Hyacinthe Rigaud

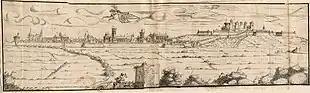
Perpignan in 1642 (ADPO

Hyacinthe's father, Josep Matias Pere Ramon Rigau, was a tailor ("sastre" in Catalan) in the parish of Saint-Jean de Perpignan, "as well as a painter", descended from a line of well-established artists in the Perpignanian basin who had been commissioned to decorate several tabernacles and other panels for liturgical use. Few of these have survived to the present (Palau-del-Vidre, Perpignan, Montalba-d'Amélie, Joch...). Hyacinthe's grandfather, Jacinto "major", and even more Jacinto's father, Honorat "minor", were heads of the family and the local art world from 1570 to 1630; probably as much as gilders as painters, since in their studios were to be found "many prints and books treating on the art of painting, and other things, such as brushes and palettes for painting".